Dan Desdunes

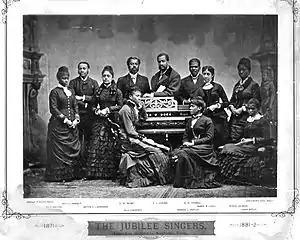
The Fisk Jubilee Singers in 1882

Desdunes music was very popular in musical sendoffs and among soldiers in WWI. They even took some pleasure in saying that Fort Desdunes, near Calais, was named for Dan, and that his music inspired their fighting. An early such concert included Celia Jewell (vocalist) of the Fisk Jubilee Singers, Perl Ray (vocalist), Flora Cassel Pinkston (piano), and Madamoselle Gaines (saxophone). The membership of Desdunes band in Omaha rotated somewhat, but consisted of at least 25, a number of which were registered in the draft. Jeff Smith was recruited in 1918 to play cornet for the band. Smith had toured with "The Pickaninny Band" of Wichita, the "Old Tennessee" company, and studied with Lowery's in Boston, played with Billy Kersands in the Hugo Brothers Minstrels, and with minstrel companies "the Alabama", "Eph Williams Troubadours", and "Campbell's New Orleans Minstrels". Jeff Smith was billed in the group as America's greatest colored cornet soloist. Other soloists in 1919 included J. Frank Terry on Trombone, and Harry Morton on baritone horn and vocalist. Desdunes' performances also included a saxophone quartet of Adams, Gaines, Terry, and Henry McGill.